Lampaul-Guimiliau Parish close

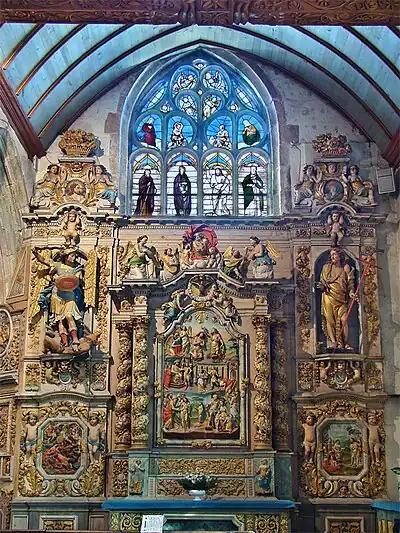
The John the Baptist altarpiece. On the left Saint Michael is depicted slaying the dragon and on the right is a depiction of John the Baptist. Beneath the depiction of Saint Michael is a composition based on Ruben's painting "The Last Judgement" whilst below John the Baptist's image is a scene showing John preaching on the banks of the Jordan. In the central tableau we see at the top, Jesus being baptized. Below this we see Salome taking John's head to Herod and at the bottom left, John is shown urging the disciples to follow Jesus and bottom right, "La sainte Parenté" after Bartholomeus Spranger

This altarpiece is to the right of the choir area. In the choir area are two statues. One depicts Saint Peter with his keys and the other Saint Paul.